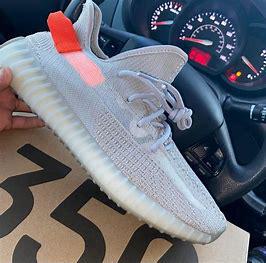
Brand: Adidas
Model: 350